Juan Rodriguez (trader)

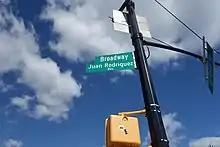
A sign for Juan Rodriguez Way in Inwood, Manhattan

In October 2012, the New York City Council enacted legislation to name Broadway from 159th Street to 218th Street in Manhattan after Juan Rodríguez. The neighborhoods of Washington Heights and Inwood in Upper Manhattan have a substantial Dominican community. The first street sign was put up in a celebration with a small ceremony at 167th Street and Broadway on May 15, 2013.